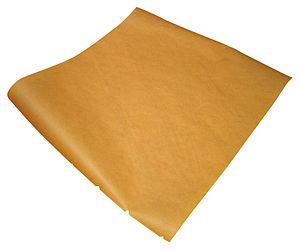
Papier sulfurisé
Le papier sulfurisé est un papier traité de manière à être imperméable et à résister aux hautes températures. Il est parfois aussi appelé papier tartines. Au Québec, on l'appelle généralement papier parchemin.